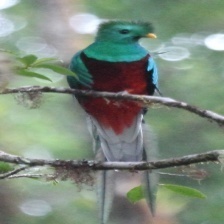
Species: QUETZAL
Scientific name: PHAROMACHRUS MOCINNO